Schuttern Abbey

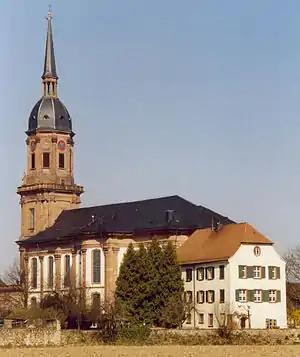
Schutterns Kloster- und Pfarrkirche

Schuttern Abbey (Reichsabtei Schuttern) was a Benedictine monastery in Schuttern (now part of the community of Friesenheim), Baden-Württemberg, Germany.